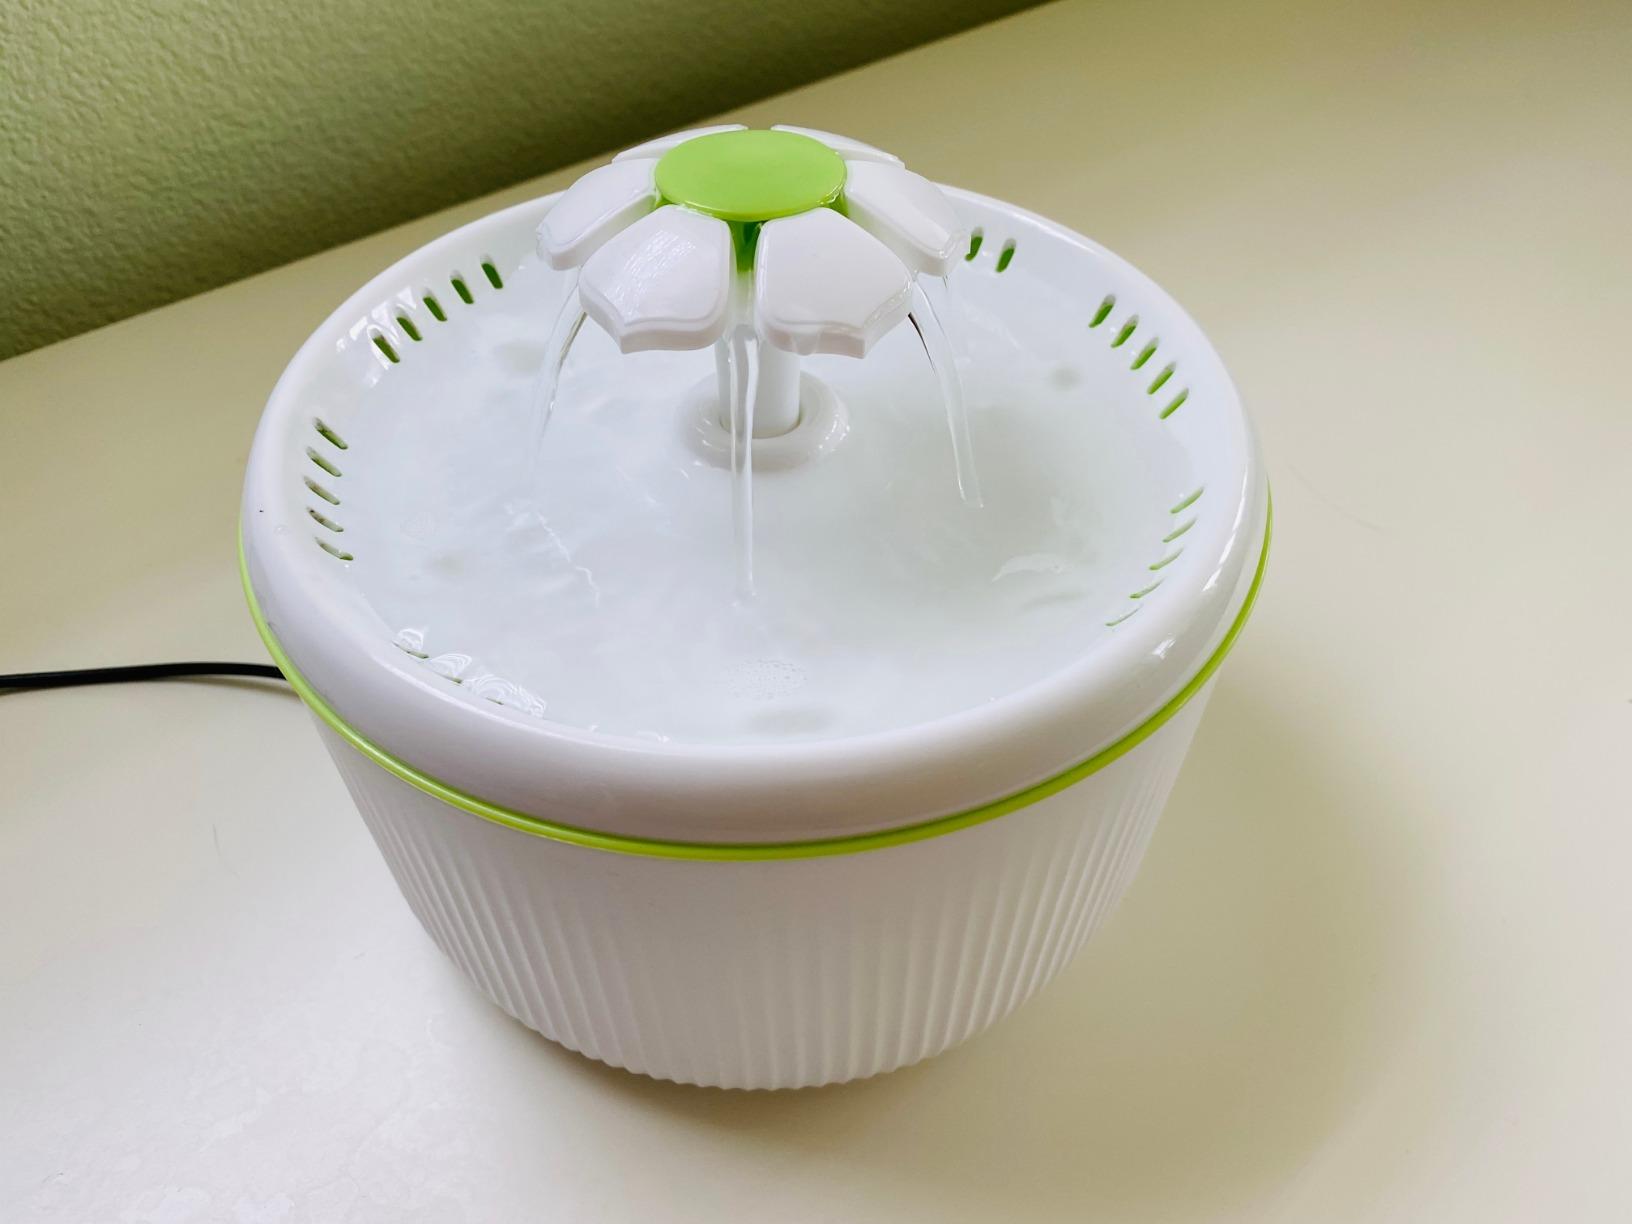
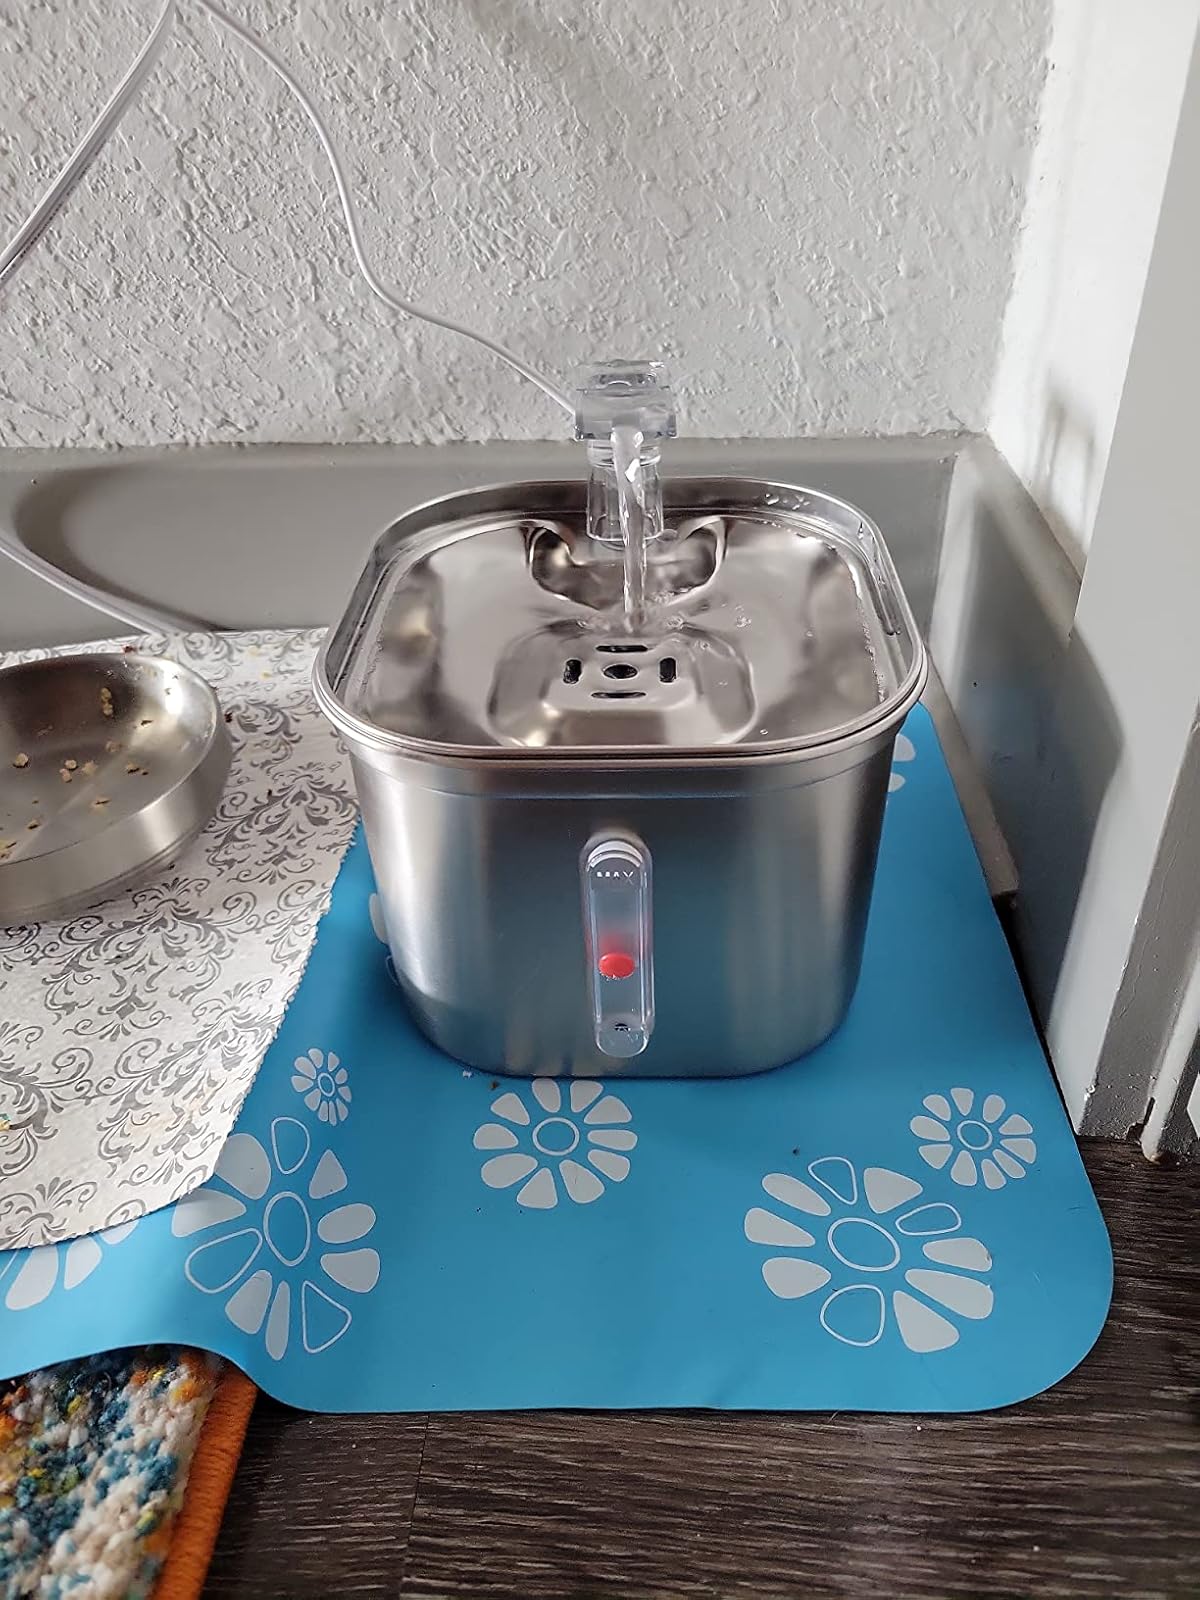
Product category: items_bowl
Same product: no